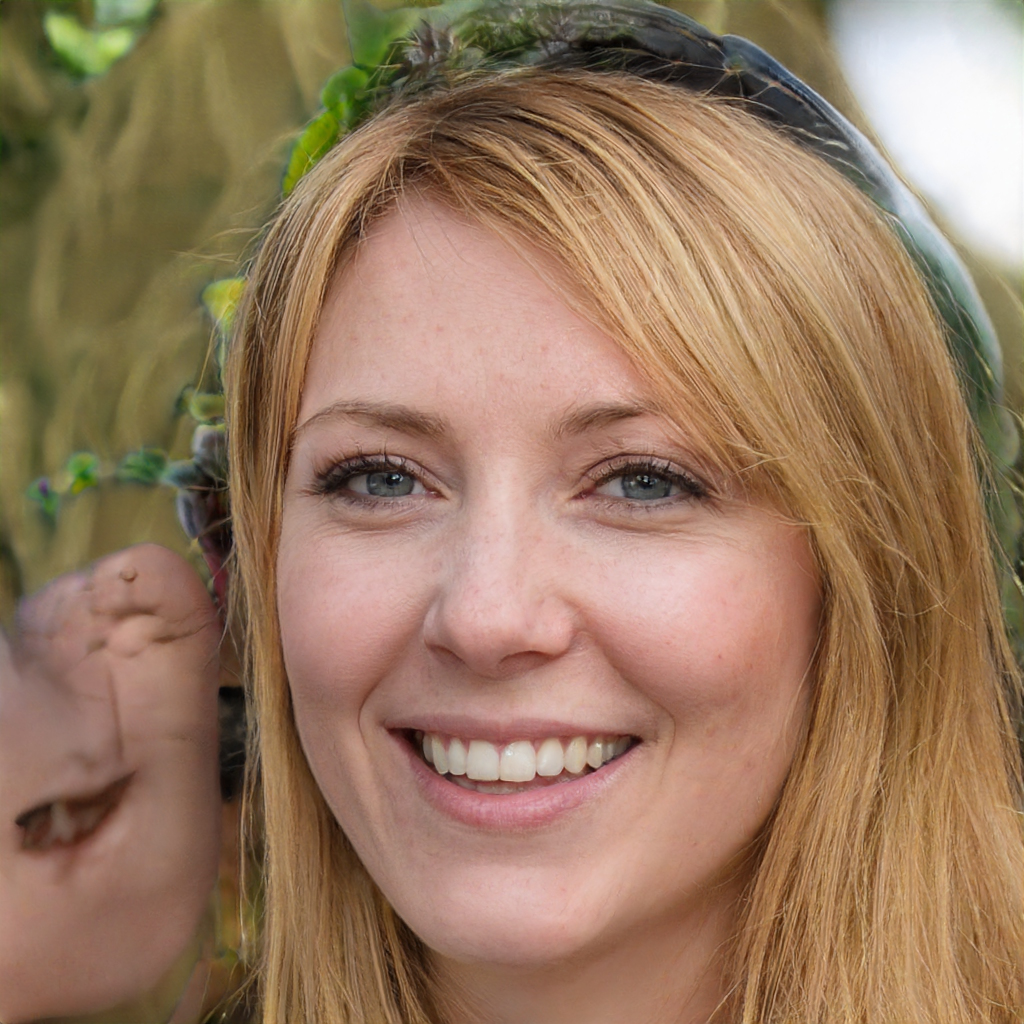
Portrait style: Real Portrait